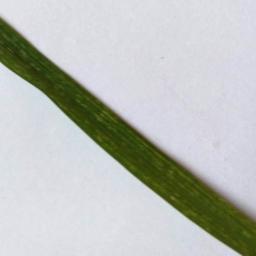
Label: Rice___Healthy